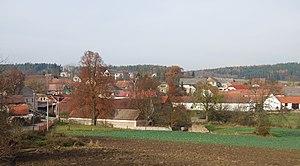
Hlubyně est une commune du district de Příbram, dans la région de Bohême-Centrale, en République tchèque. Sa population s'élevait à 150 habitants en 2020.